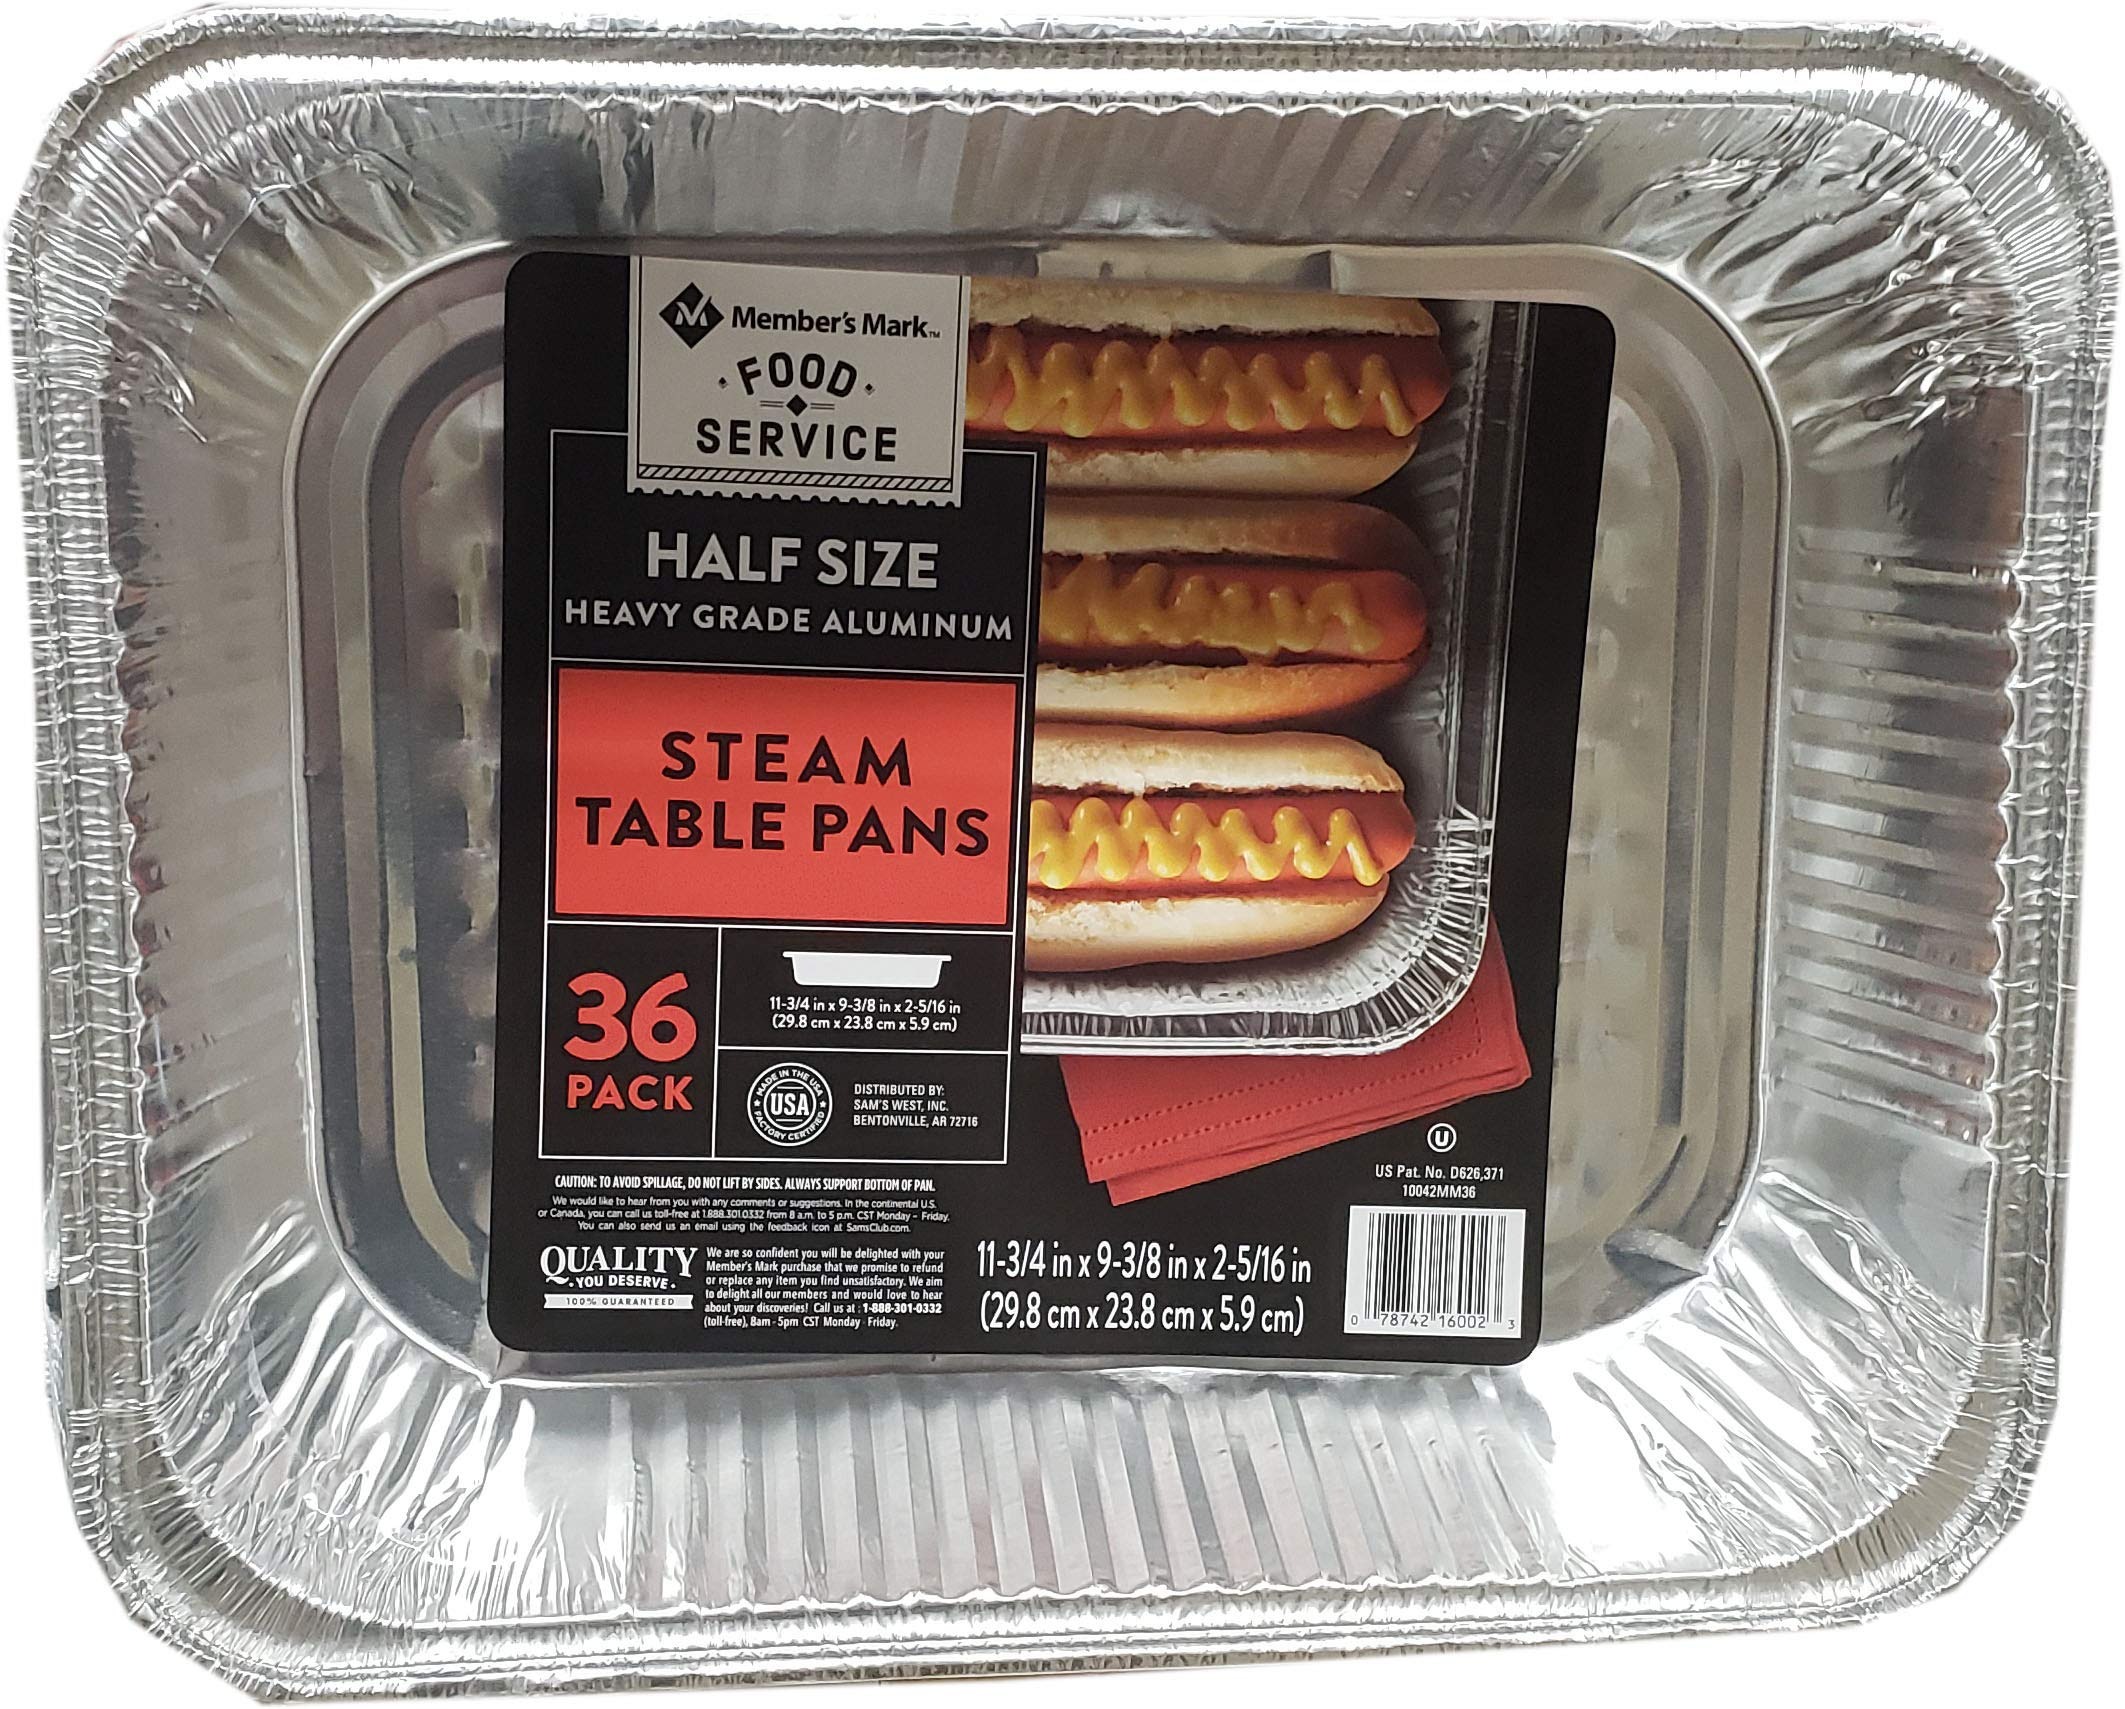
Item Name: Member's Mark Half Steamable Pans, 36 Count
Bullet Point 1: Half-size deep pan for catering and food storage
Bullet Point 2: Safe for use in the refrigerator, freezer and oven
Bullet Point 3: Member's Mark half-size aluminum lids sold separately
Value: 36.0
Unit: Count

Price: 22.99